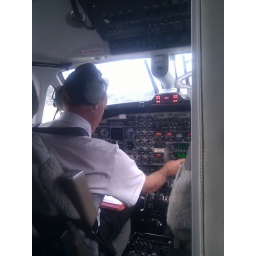
Best seat in the house